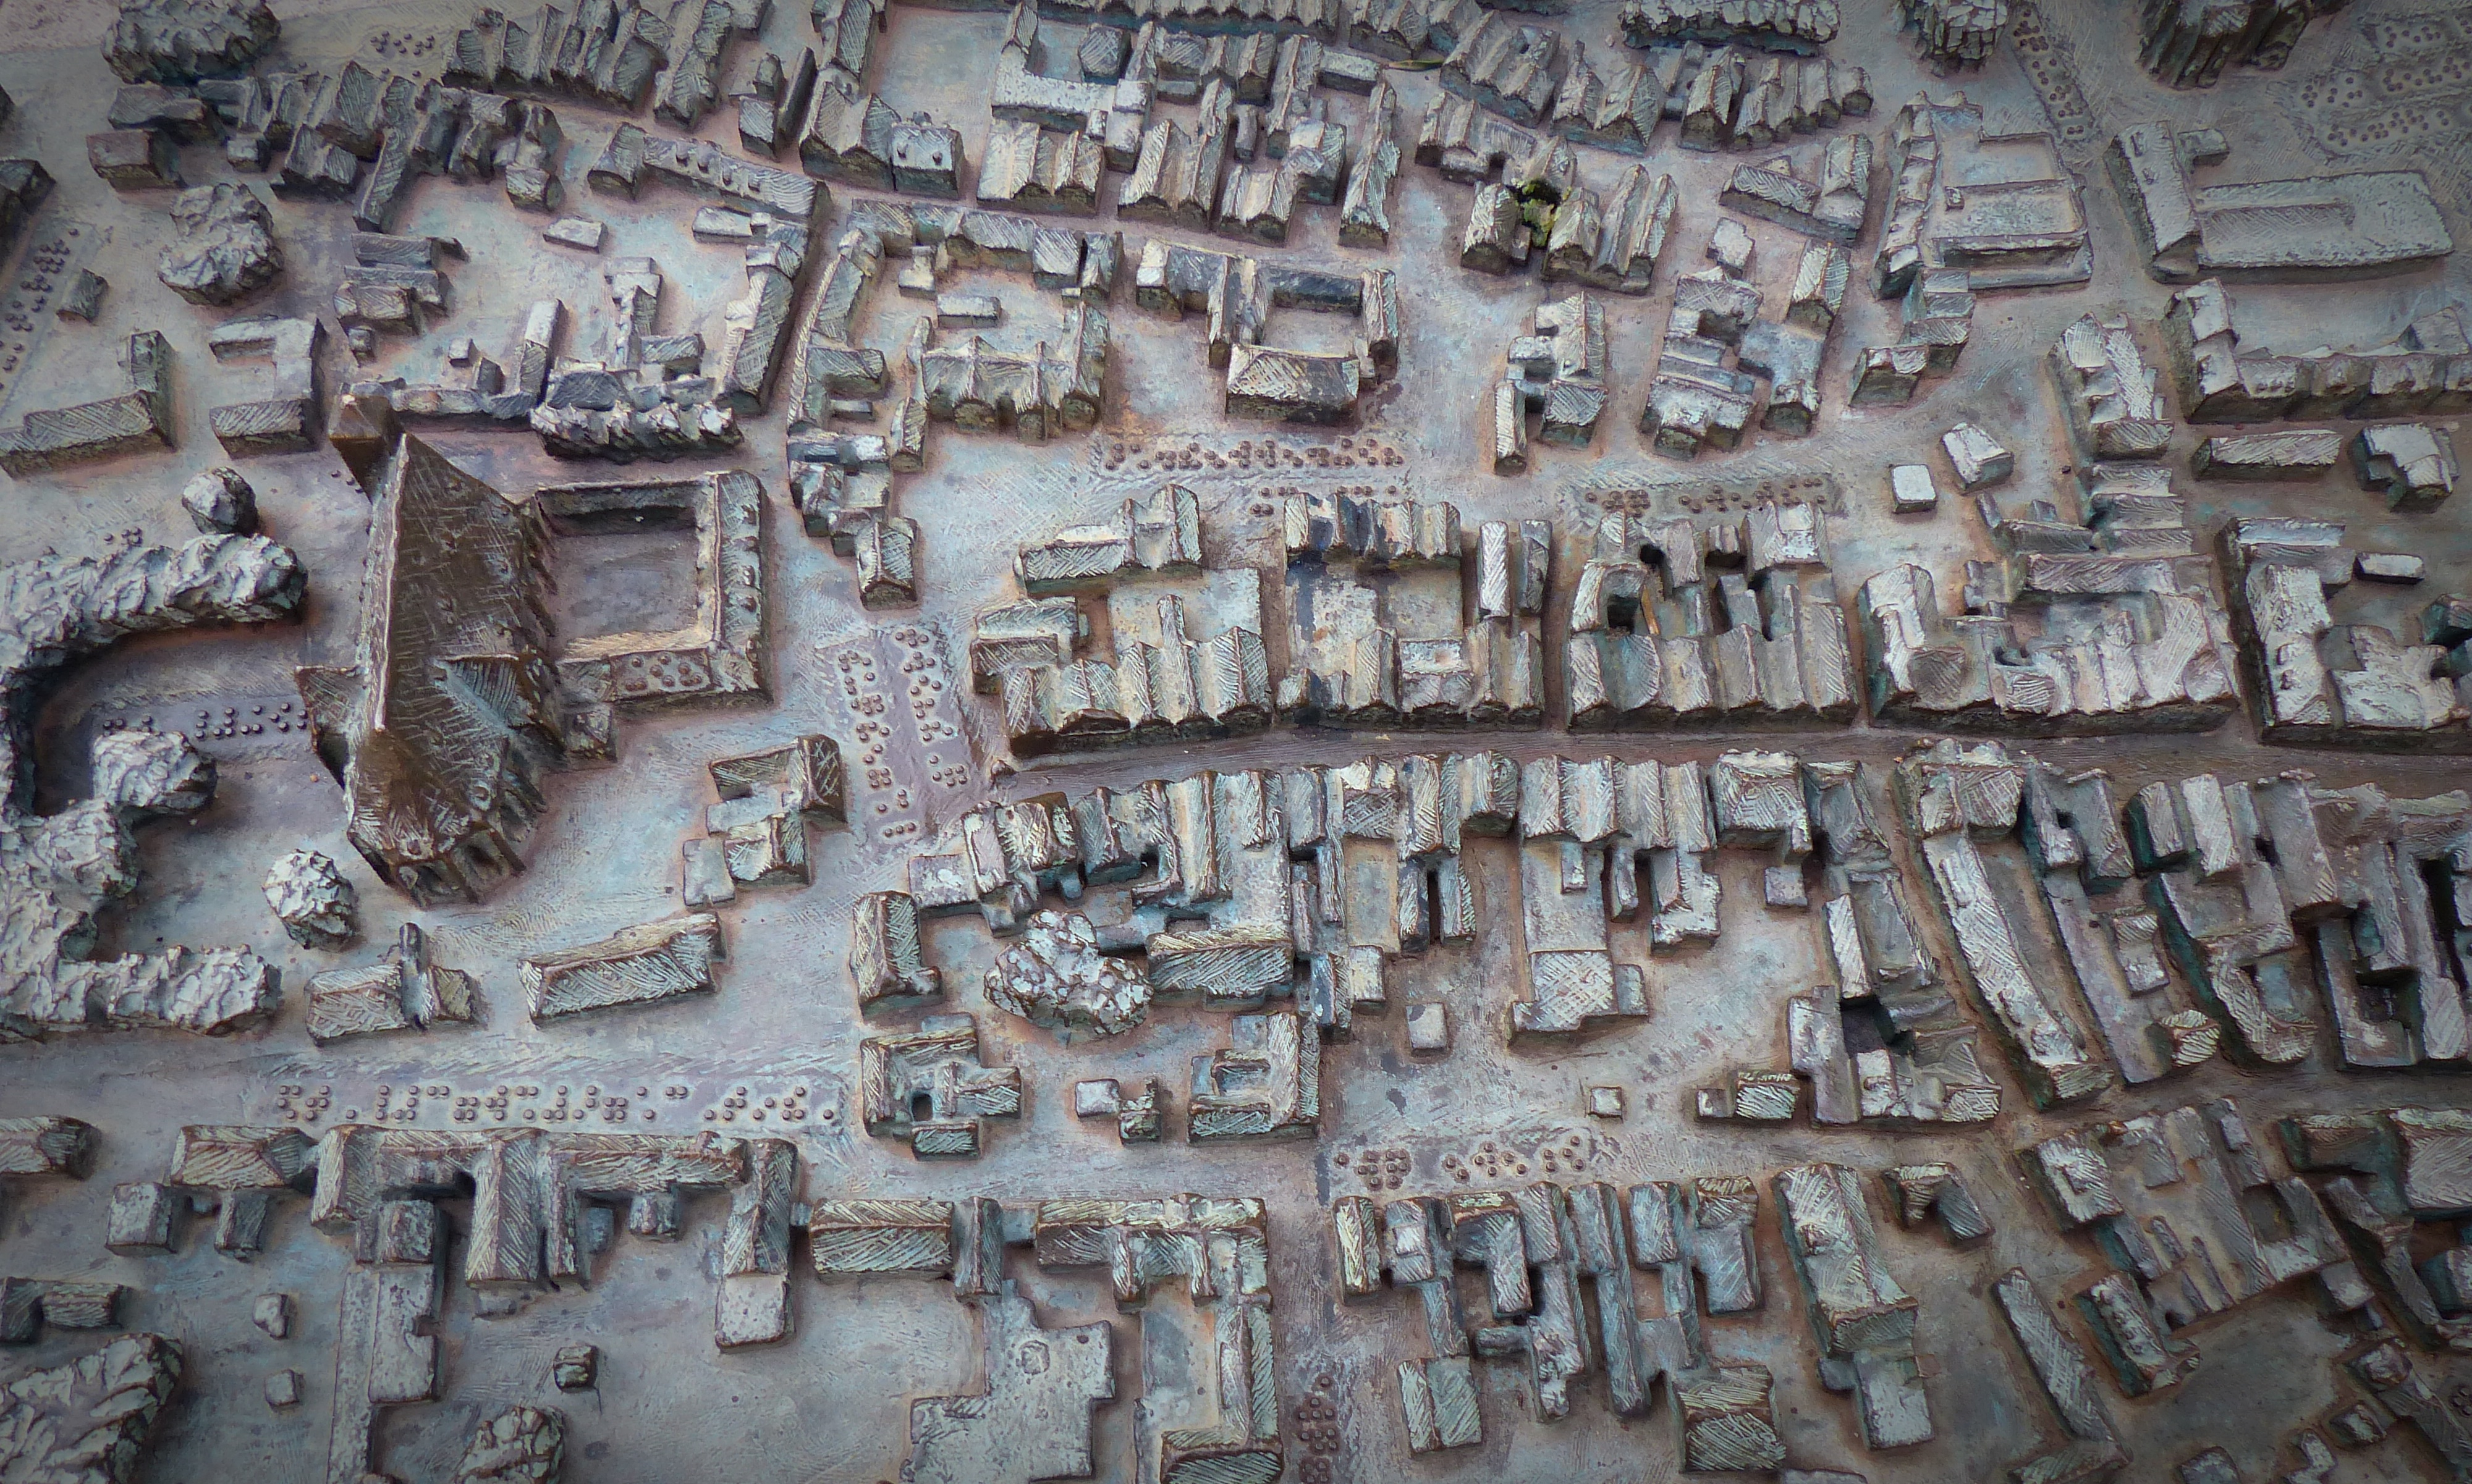
downtown, place of worship, city view, miniature, art, temple, ruins, bronze, carving, relief, archaeological site, stone carving, hindu temple, ancient history, braille, verden of all, street plan, maya civilization